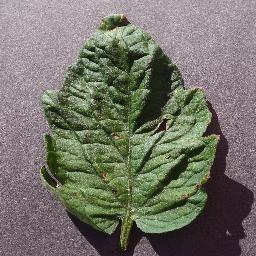
Label: Tomato___Target_Spot